Vince Jones (politician)

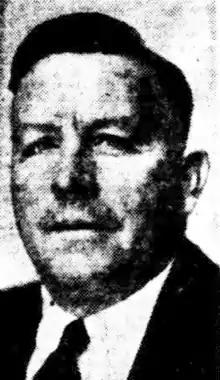
Vince Jones, 1950

Vincent Edward Jones (15 June 1910 – 30 October 1971) was a member of the Queensland Legislative Assembly in Australia.